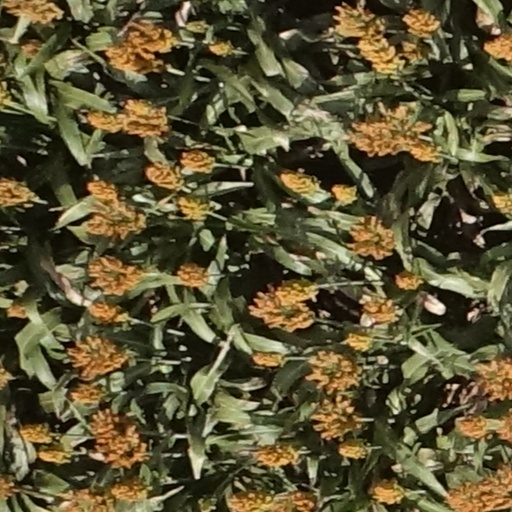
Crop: sorghum